William J. Casey

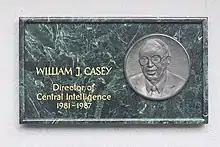
Plaque honoring Casey located in the CIA New Headquarters Building lobby.

After Reagan took office, Reagan named Casey to the post of Director of Central Intelligence (DCI). Outgoing Director Stansfield Turner characterized the appointment as the "Resurrection of Wild Bill," referring to Bill Donovan, the brilliant and eccentric head of Office of Strategic Services in World War II, whom Casey had known and greatly admired.